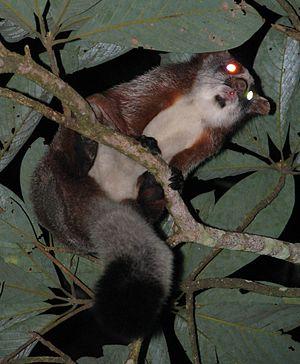
Parfois nommé « écureuils volants », les pétauristes sont des animaux nocturnes de la famille des écureuils, de la sous-famille des Pteromyinae et du genre Petaurista. Ils sont particuliers à l'Asie de l'Est. On en connaît huit espèces, toutes d'assez grande taille. Les pétauristes vivent dans la zone supérieure des grands arbres et on les aperçoit rarement à moins de vingt mètres du sol.